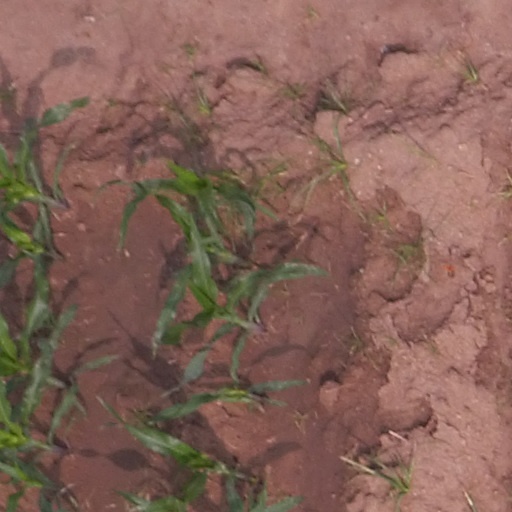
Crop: maize; corn